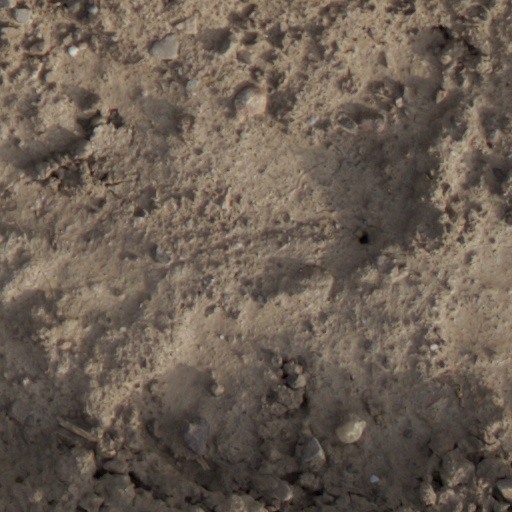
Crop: wheat